Münsterplatz (Bern)

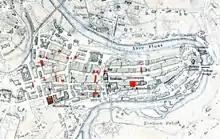
Old City of Bern with Münsterplatz highlighted

The Münsterplatz is a plaza in the Old City of Bern, the medieval city center of Bern, Switzerland. It is part of the Zähringerstadt which was built during the foundation of the old city in 1191. It is located in front of the Cathedral and it is part of the UNESCO Cultural World Heritage Site that encompasses the Old City.